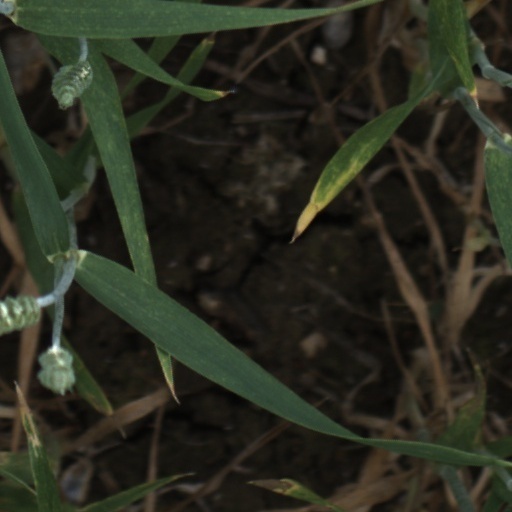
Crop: wheat